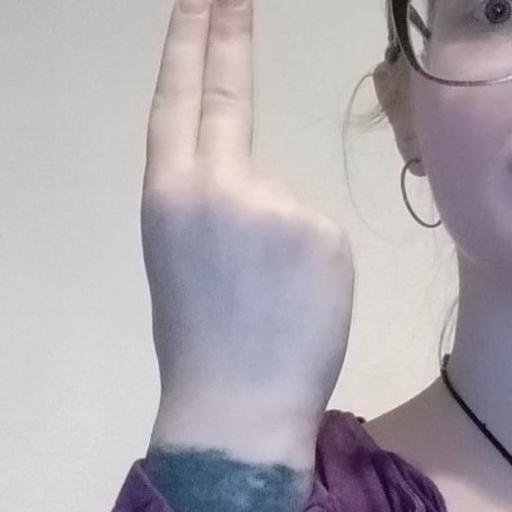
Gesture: two_up_inverted